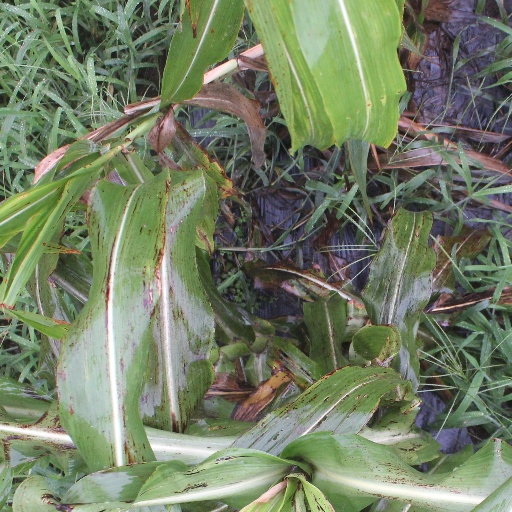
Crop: sorghum